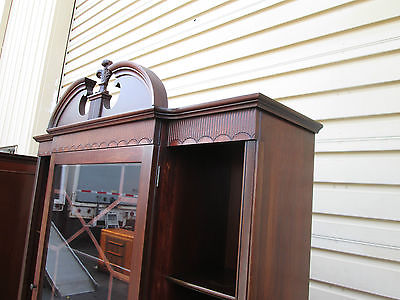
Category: cabinet